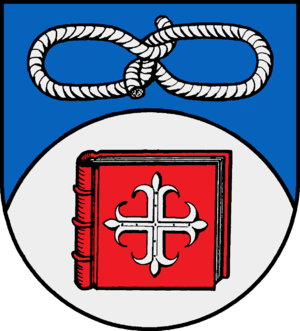
Blekendorf est une commune allemande de l'arrondissement de Plön, dans le Land de Schleswig-Holstein.